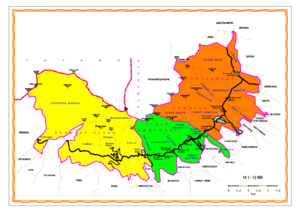
Vysoké Tatry est une commune de Slovaquie située dans la région des Hautes Tatras. Elle a été érigée en ville par fusion des communes existant antérieurement en 1990 sous le nom de Starý Smokovec, et a pris son nom définitif en 1999.
Tatranská Lomnica est un quartier de Vysoké Tatry, dans la région de Prešov, dans le nord de la Slovaquie. Il s'agit également d'une station de sports d'hiver.